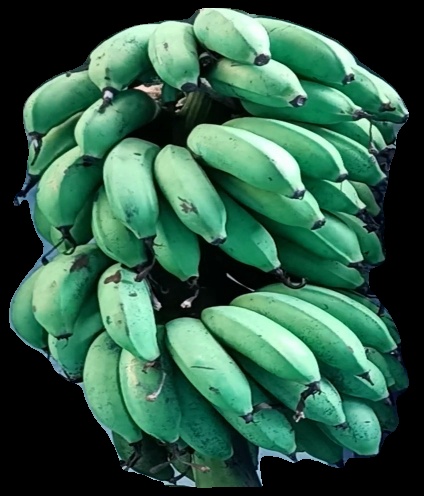
Variety: rasbale
Grade: grade2